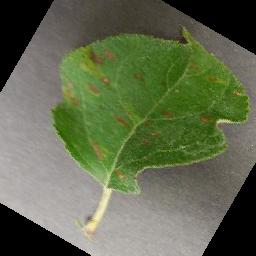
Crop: apple
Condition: cedar_rust